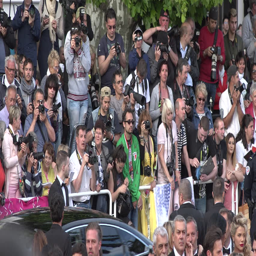
crowd awaiting arrivals at premiere at festival